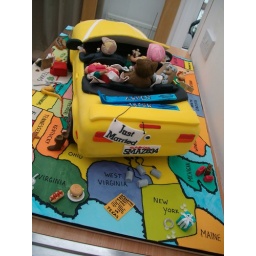
Rear view. A super wedding cake for a couple who had crossed America in a yellow Mustang!